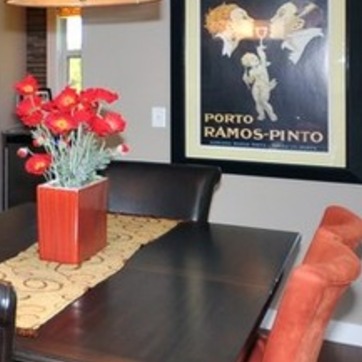
Material: leather